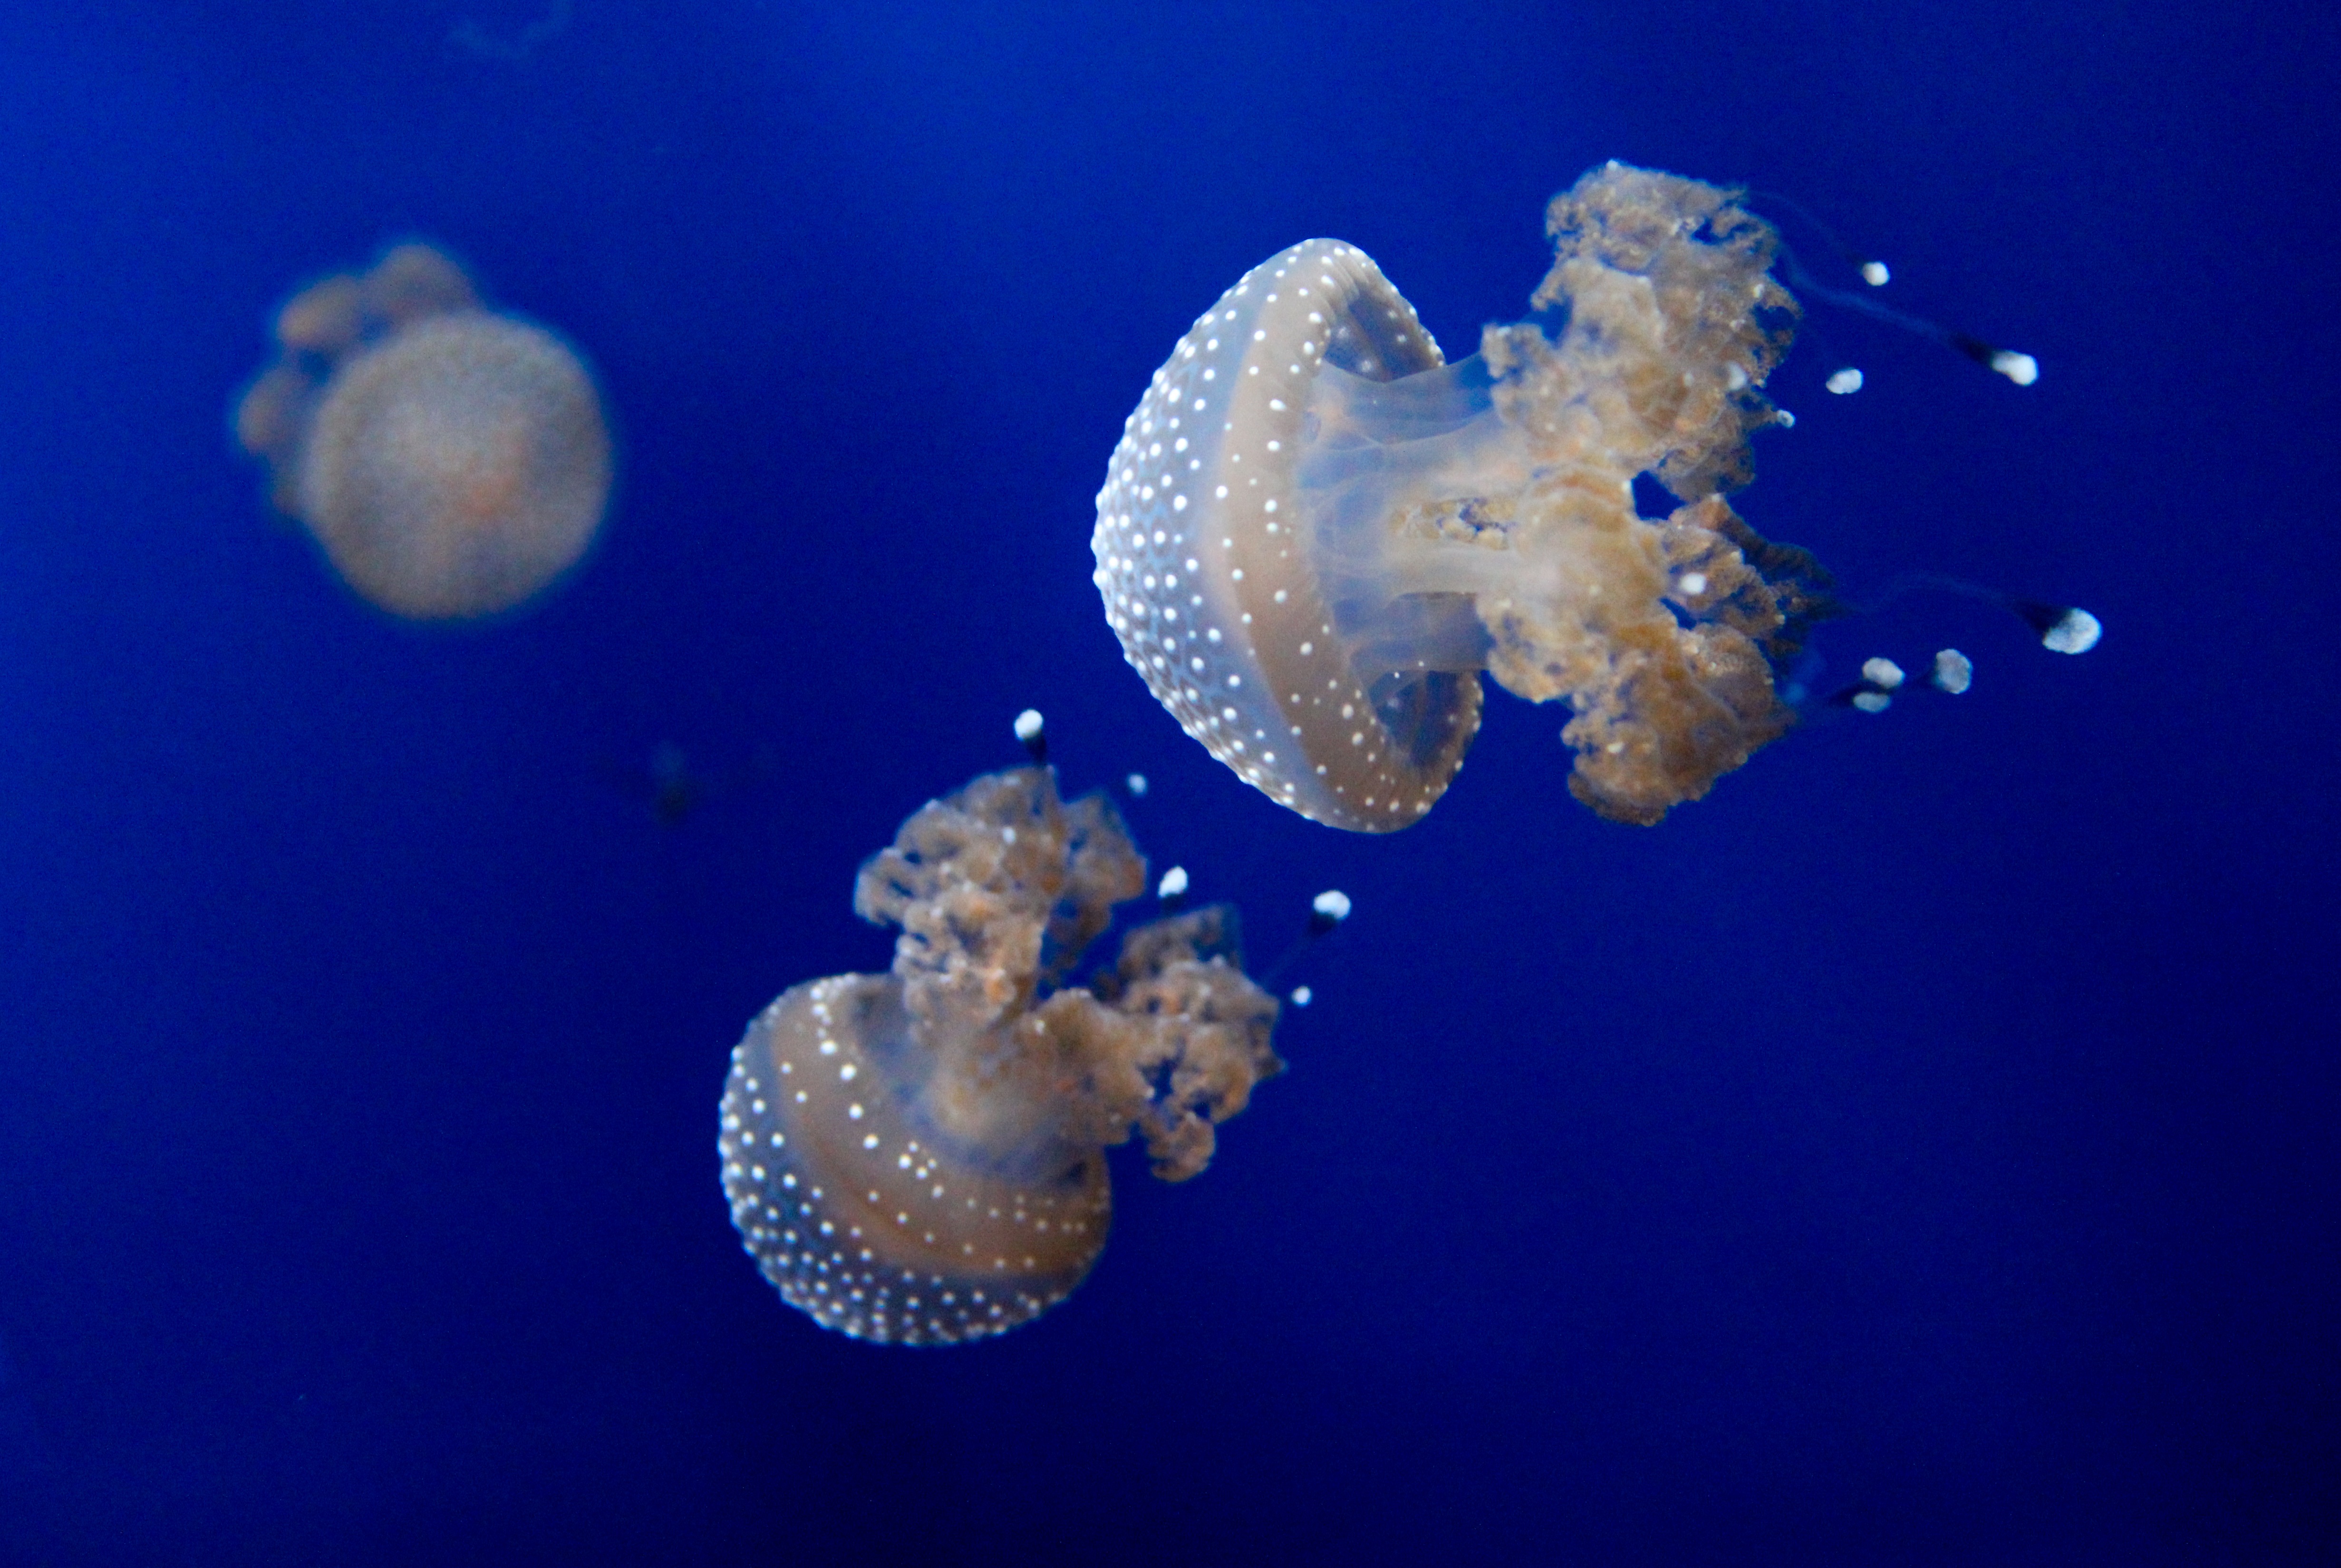
sea, ocean, wave, summer, underwater, tropical, biology, jellyfish, blue, coral, invertebrate, reef, cnidaria, macro photography, organism, marine biology, marine invertebrates